Answer in natural language. Considering the relative positions, is framed mountain landscape photo above or below abstract rectangle frame on wall? Choose between the following options: above or below
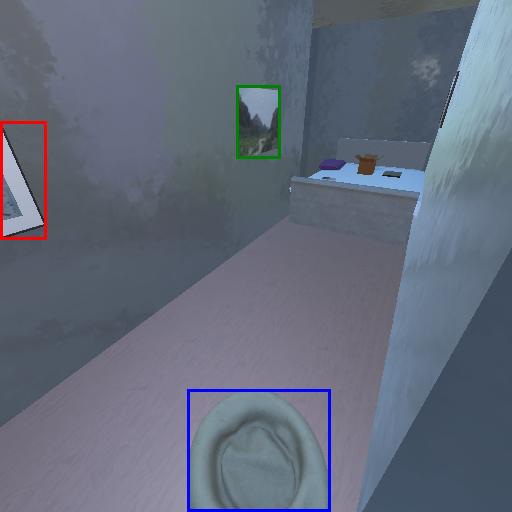
<answer>above</answer>